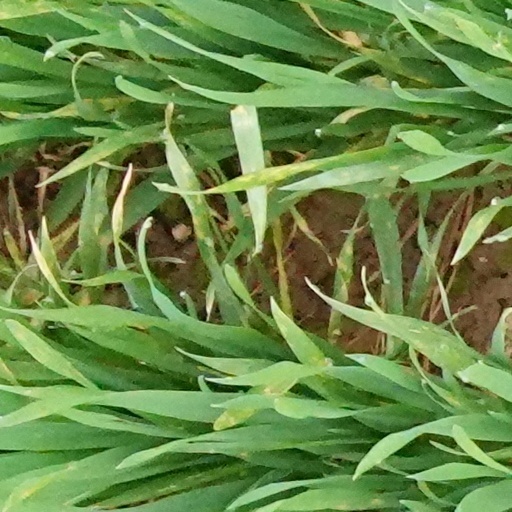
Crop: wheat